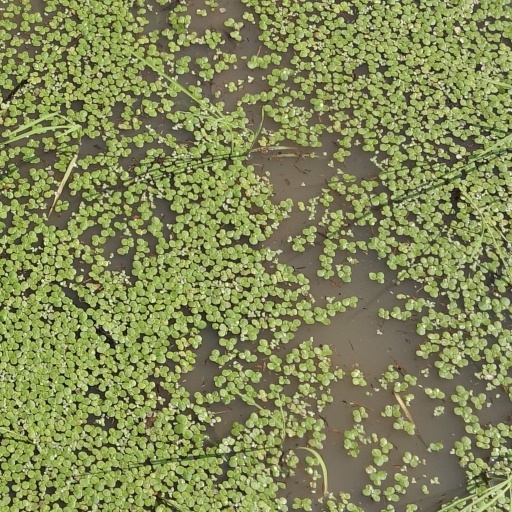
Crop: rice